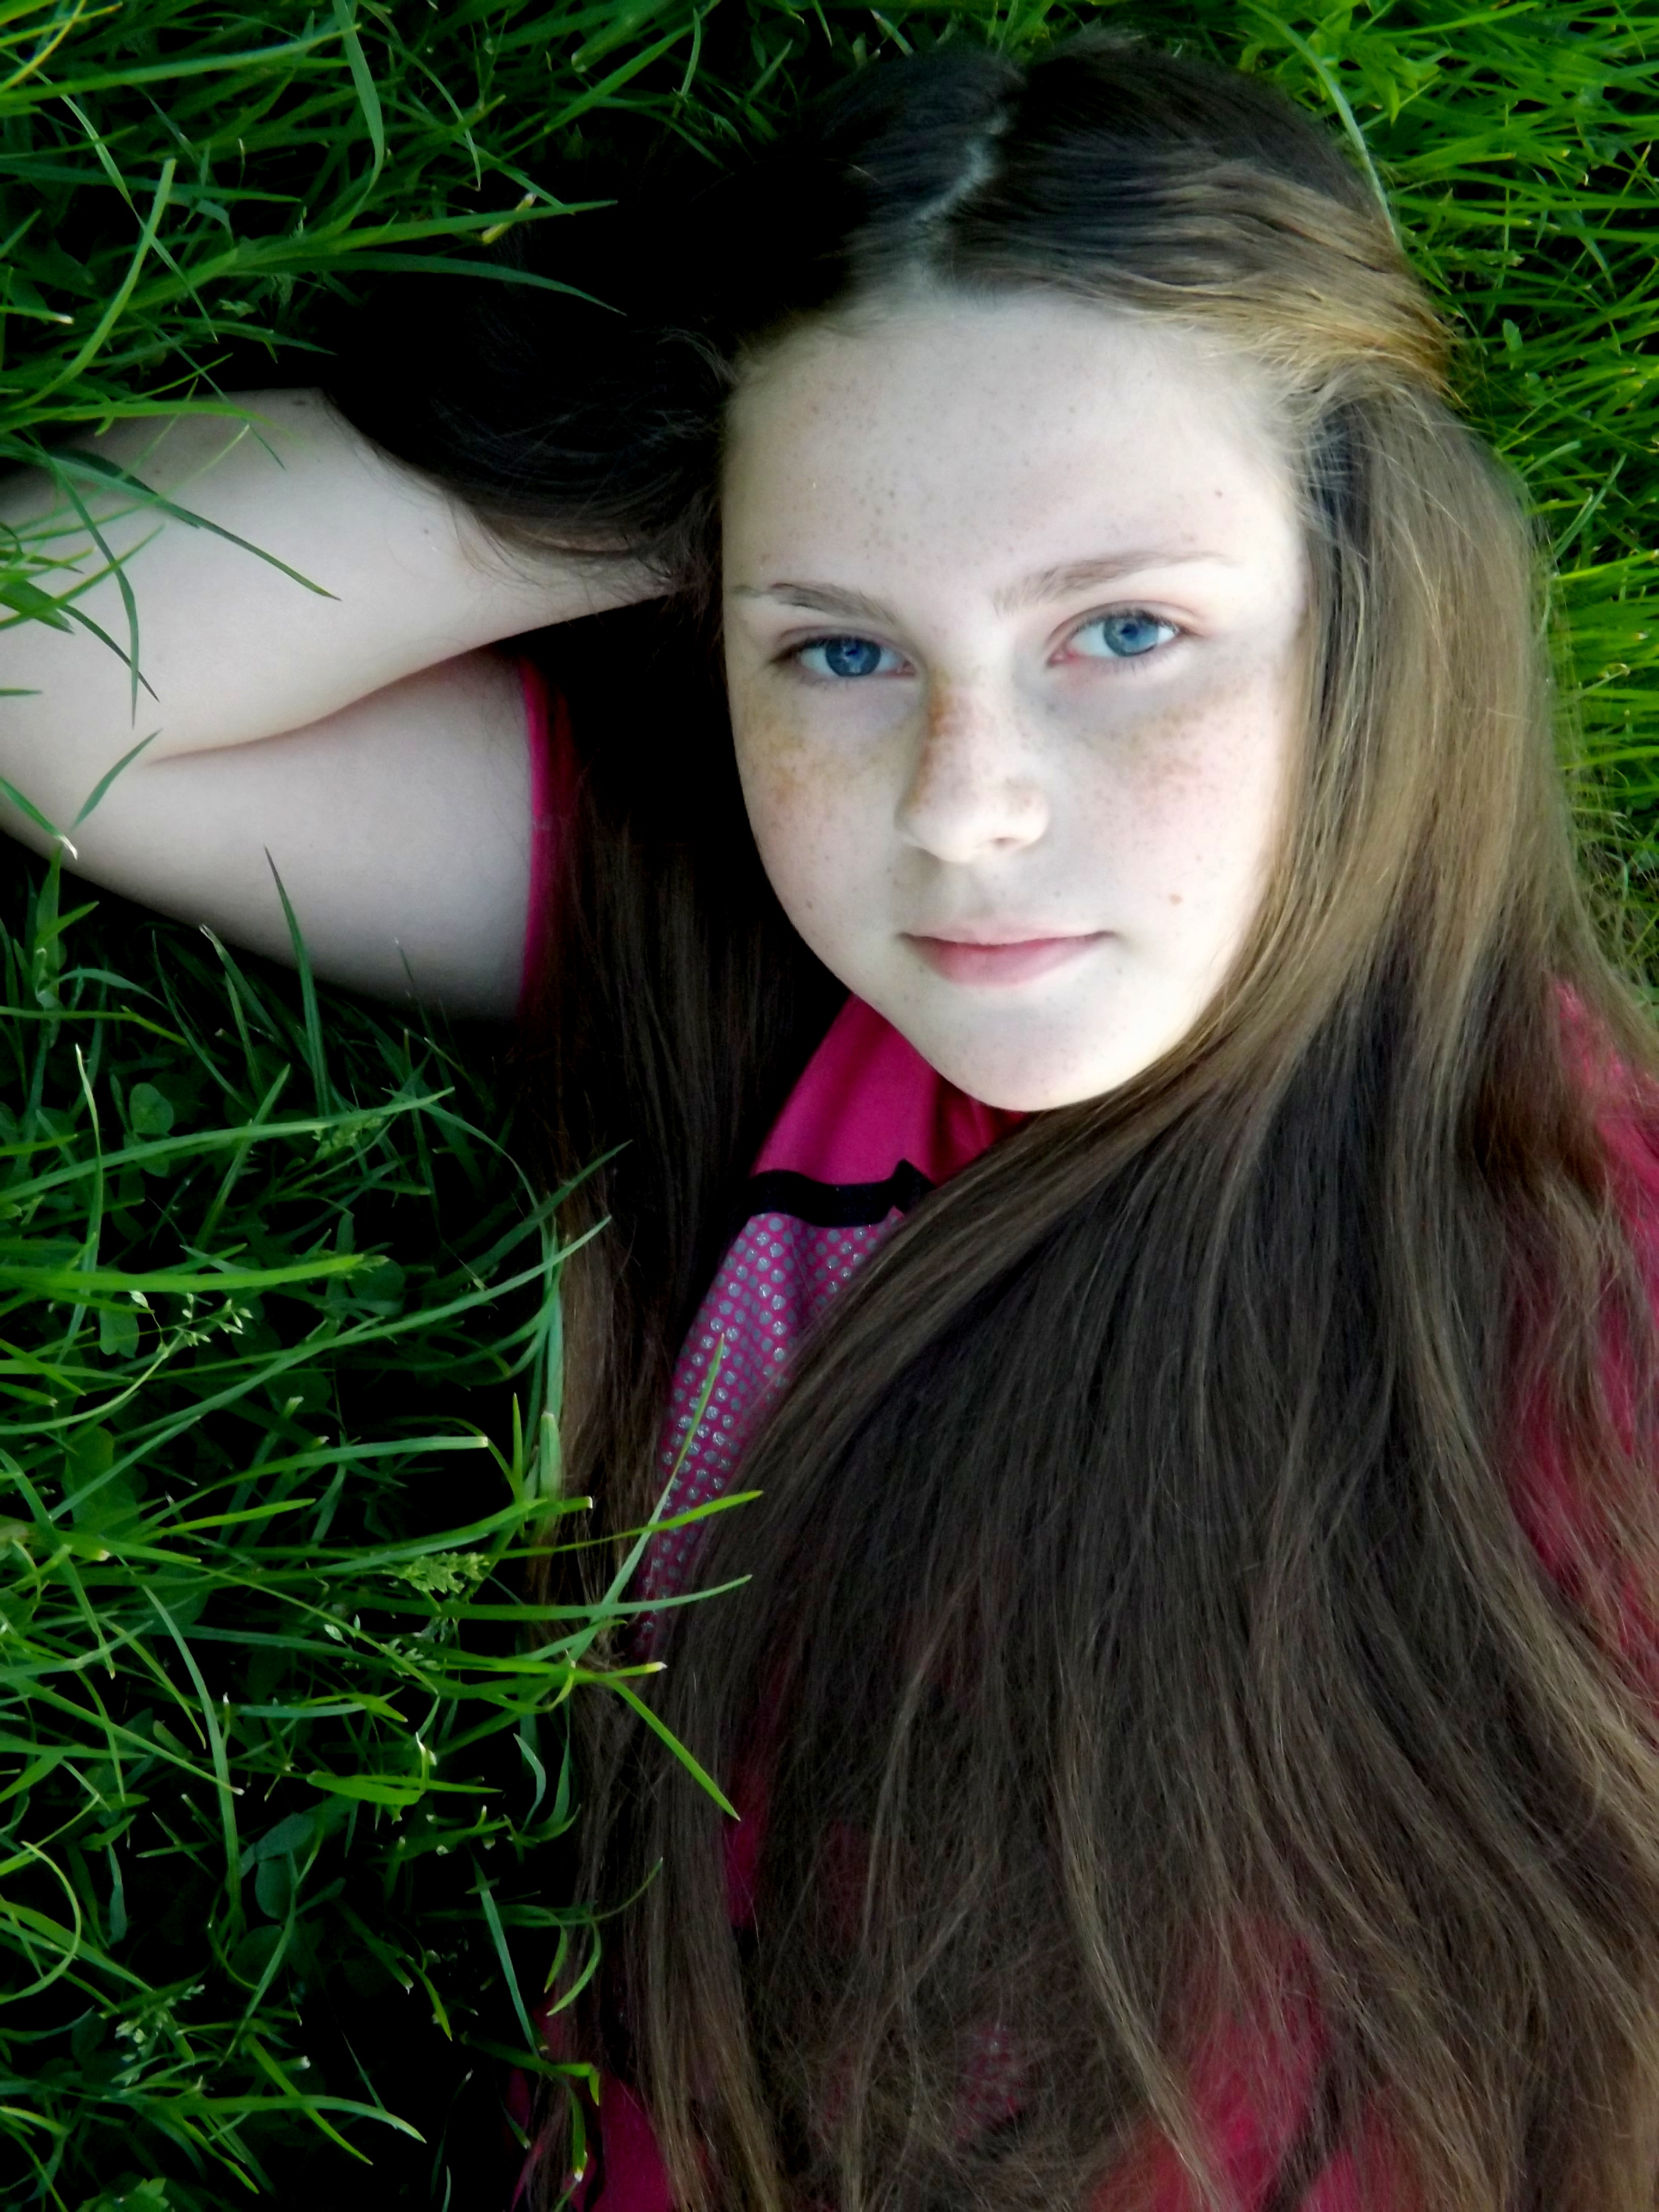
grass, person, girl, woman, hair, photography, flower, portrait, model, green, red, color, lady, hairstyle, long hair, face, dress, eye, head, skin, beauty, blond, organ, freckles, photo shoot, brown hair, portrait photography